Qara Khitai

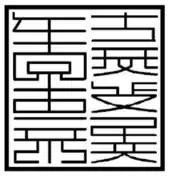
A Khitan large script inscription on a Chinese-style official seal

Yelü Pusuwan (r. 1164–1177) was explicitly chosen for succession by her brother, Yelü Yilie. Known as Empress Chengtian, Pusuwan refocused the Qara Khitai's attention westward. In 1165, the Qara Khitai participated in Mas'ud Tabghach Khan's invasion of Balkh and Andkhud, then under Oghuz domination, and incorporated Balkh under Qara Khitai rule lasting until 1198. In 1172, the Qara Khitai crossed the Amu Darya to attack Khwarazm, whose ruler Il-Arslan had neglected to pay tribute. Il-Arslan fell ill on the way to battle and let a Karluk commander lead his forces while he remained behind. The Khwarazmian army was soundly defeated and Il-Arslan returned to Khwarazm where he died in March 1172. However no new tribute collection agreement was enforced, possibly due to satisfaction from the spoils that the Qara Khitai had already collected from their victory.